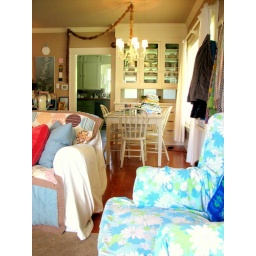
Sitting in a comfy chair admiring the view to the dining room and kitchen...